Herbert Heyes

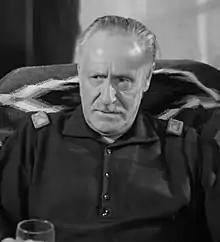
Heyes in "Only the Valiant" (1951)

Herbert Harrison Heyes (August 3, 1889 – May 31, 1958) was an American film actor. He appeared in nearly 100 films between 1915 and 1956, including the famed 1947 film "Miracle on 34th Street", in which he played an ahistorical "Mr. Gimbel," owner of Gimbel's Department Store. He was born in Vader, Washington and died in North Hollywood, Los Angeles.